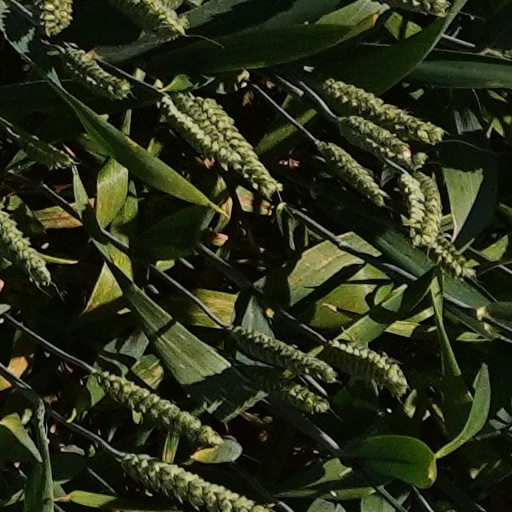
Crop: wheat